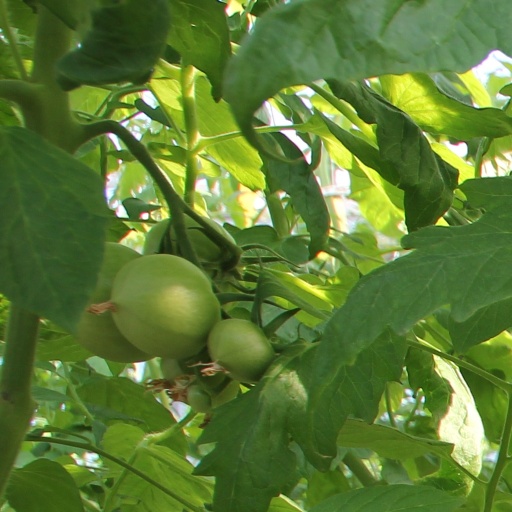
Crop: tomato